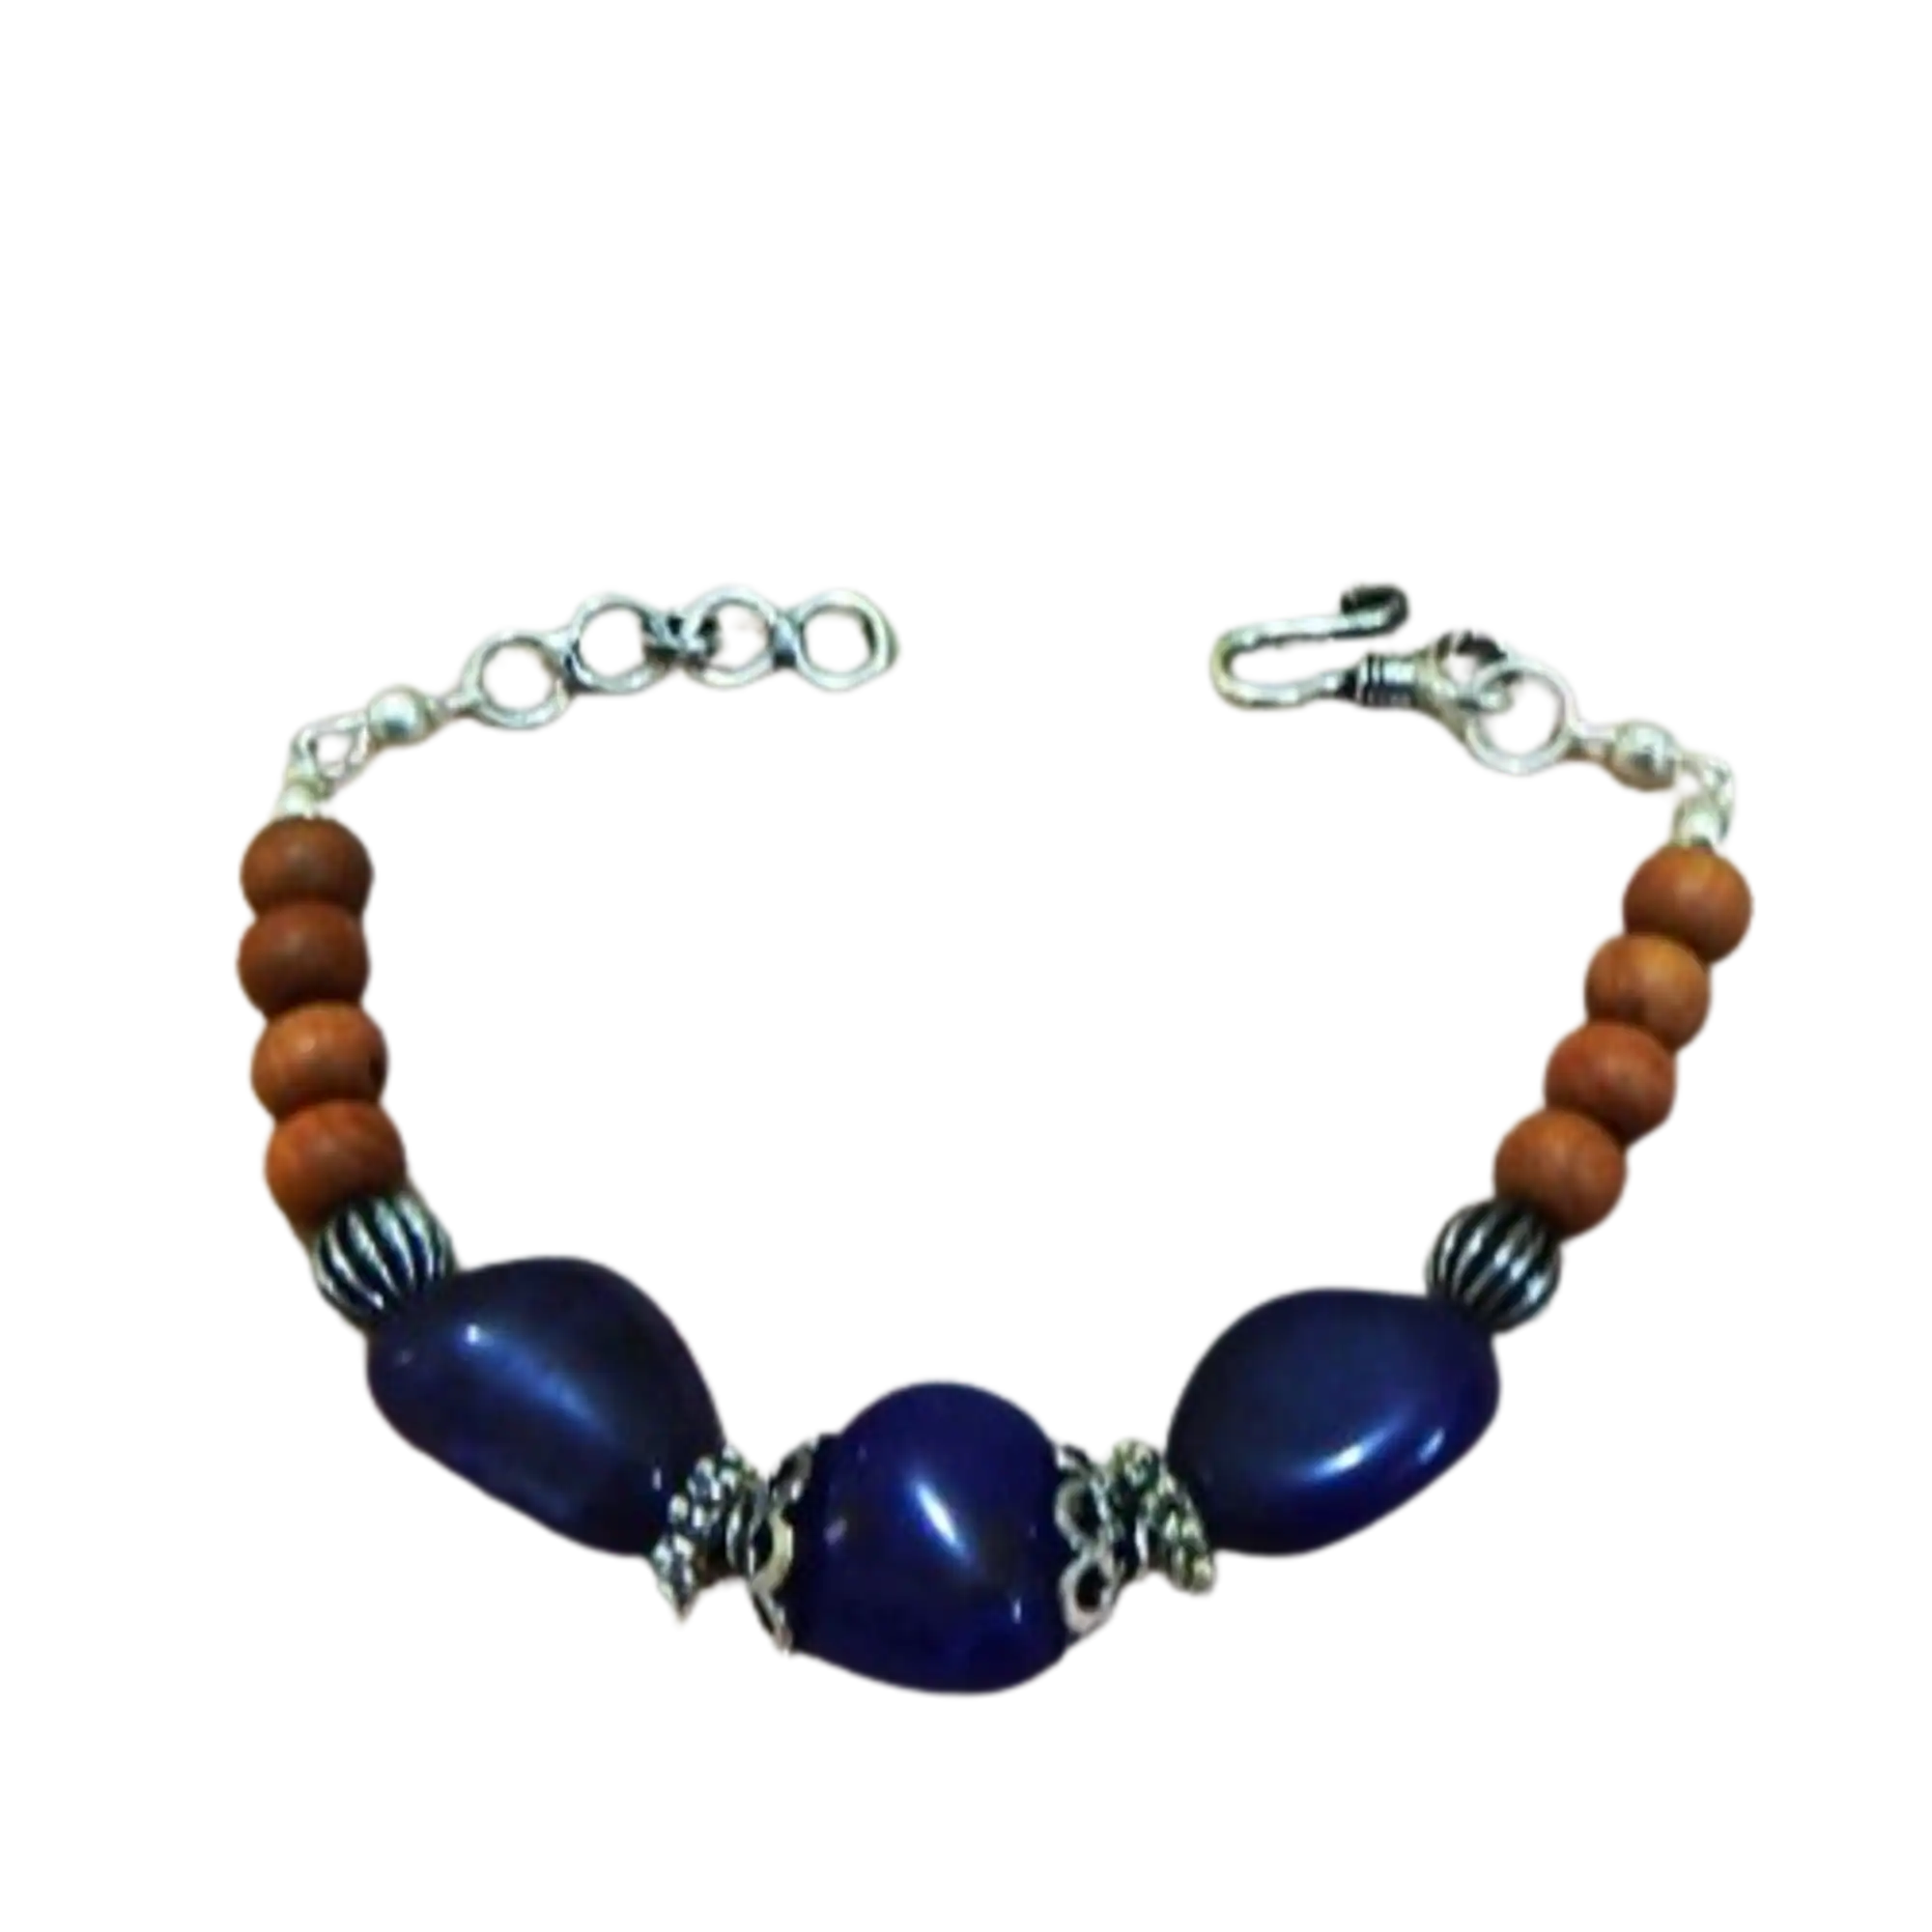
Jaya Vision Enterprises Blue Agate Tumble & White Sandal Wood Chain Bracelet
Type: Bracelets
Brand: JAYA VISION ENTERPRISES
Price: Rs. 450
 Blue Agate Tumble & White Sandal Wood Bracelet for Throat ChakraBlue Agate Tumble and  White Sandal Wood Beads with Copper metal beads with Silver Polish.Blue Agate brings about clearity of mind and gives self confidence. Helps in meditation and causes spritual upliftmentHelps in Chronic Pain, Asthama, AIDS, Brain injury, Ears and detoxifying body.